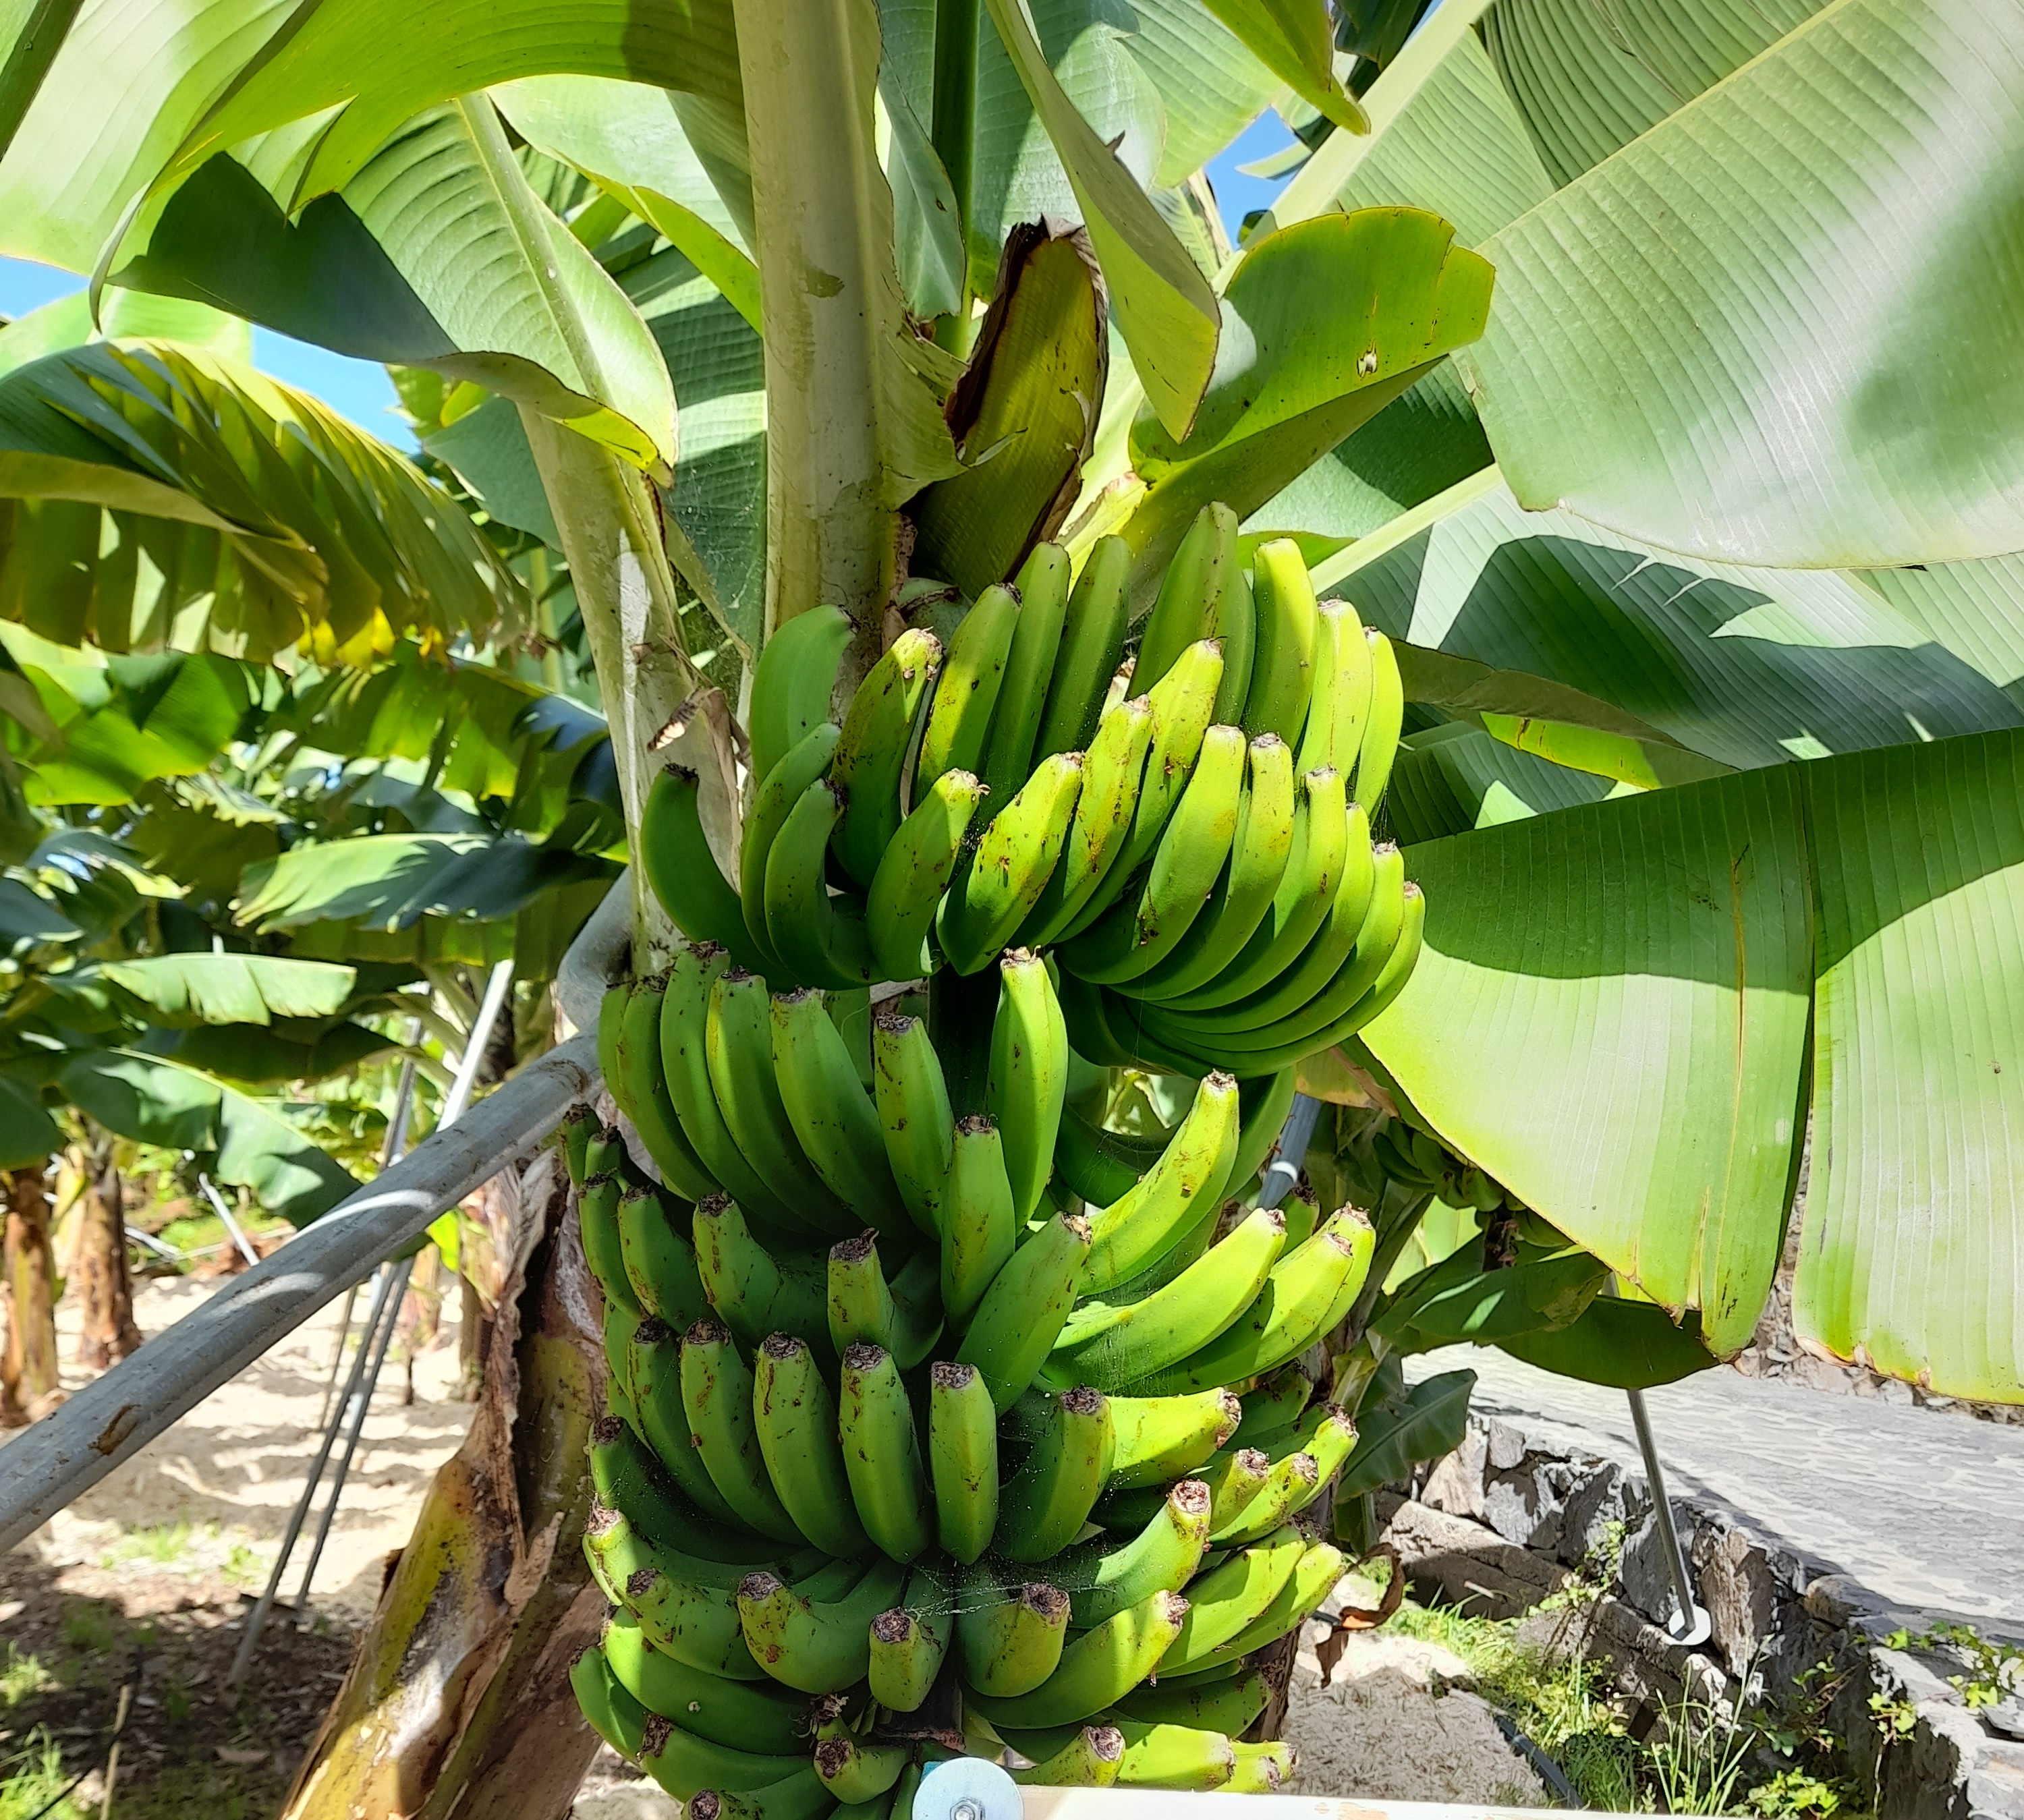
Label: Keep